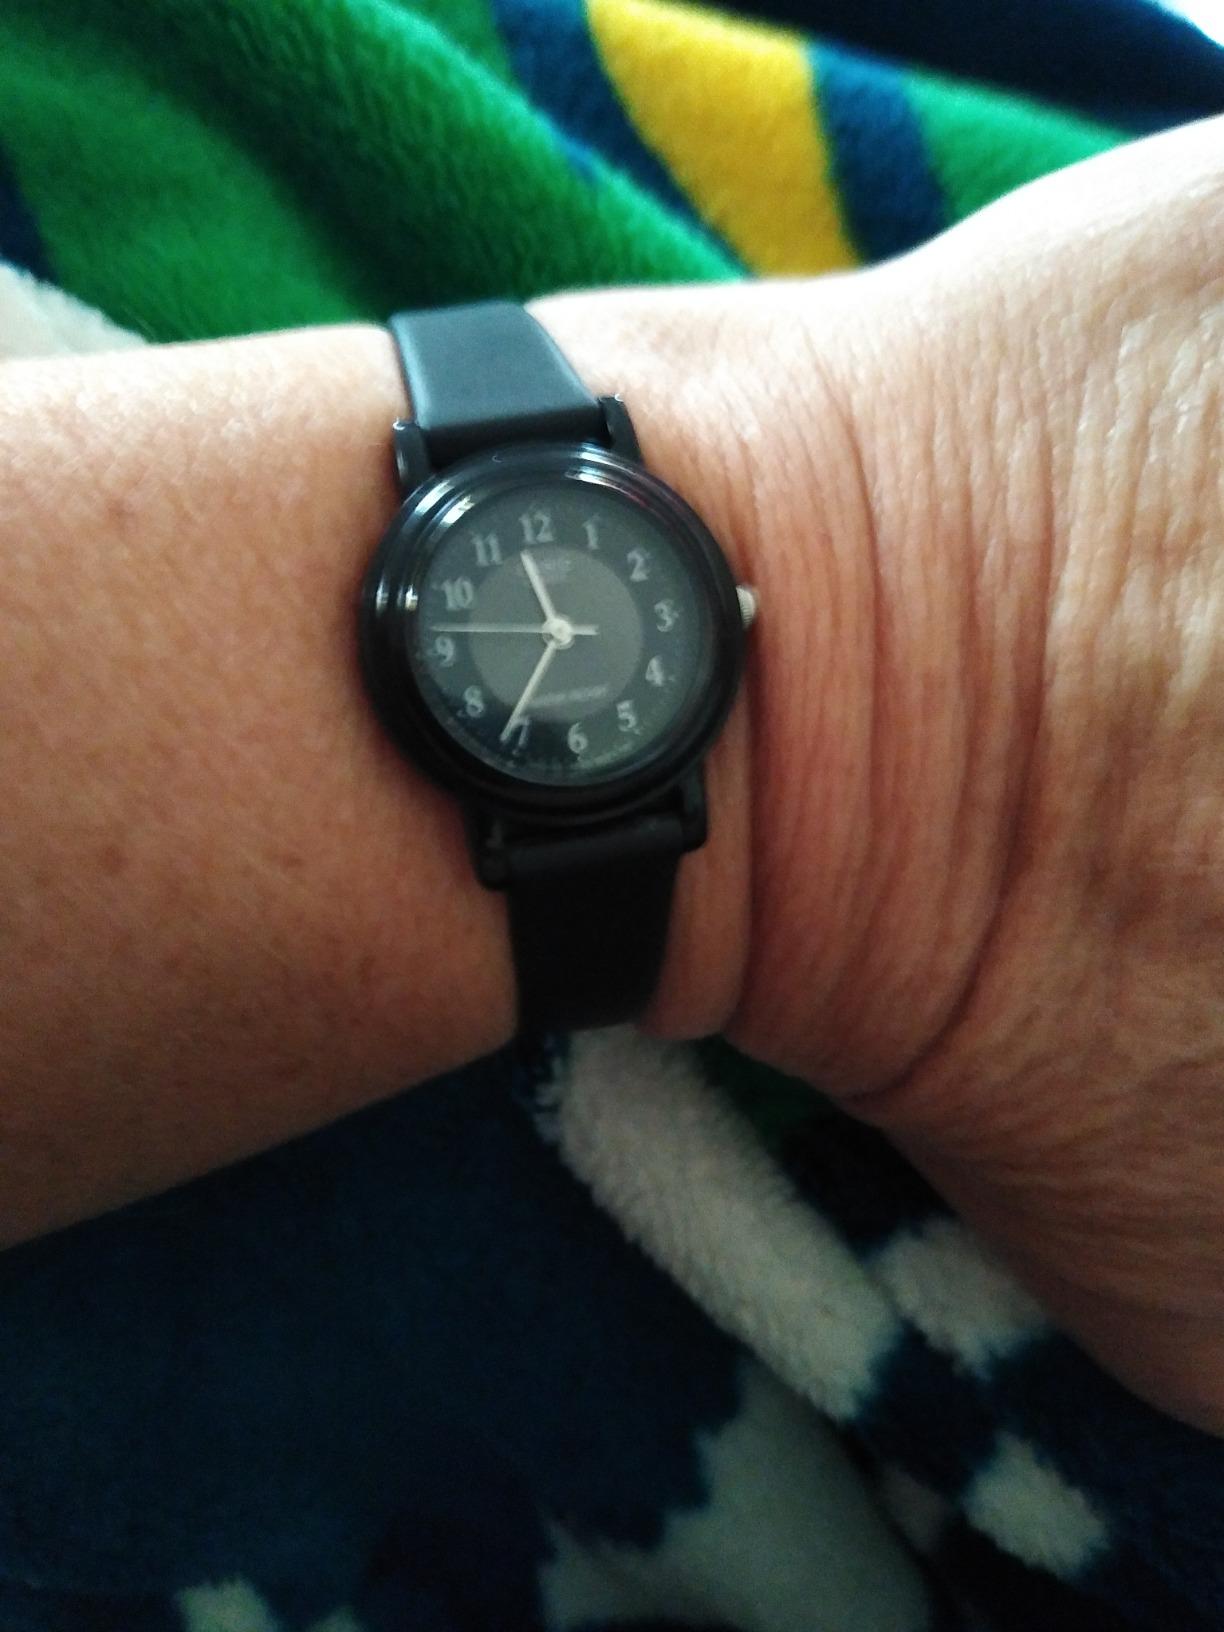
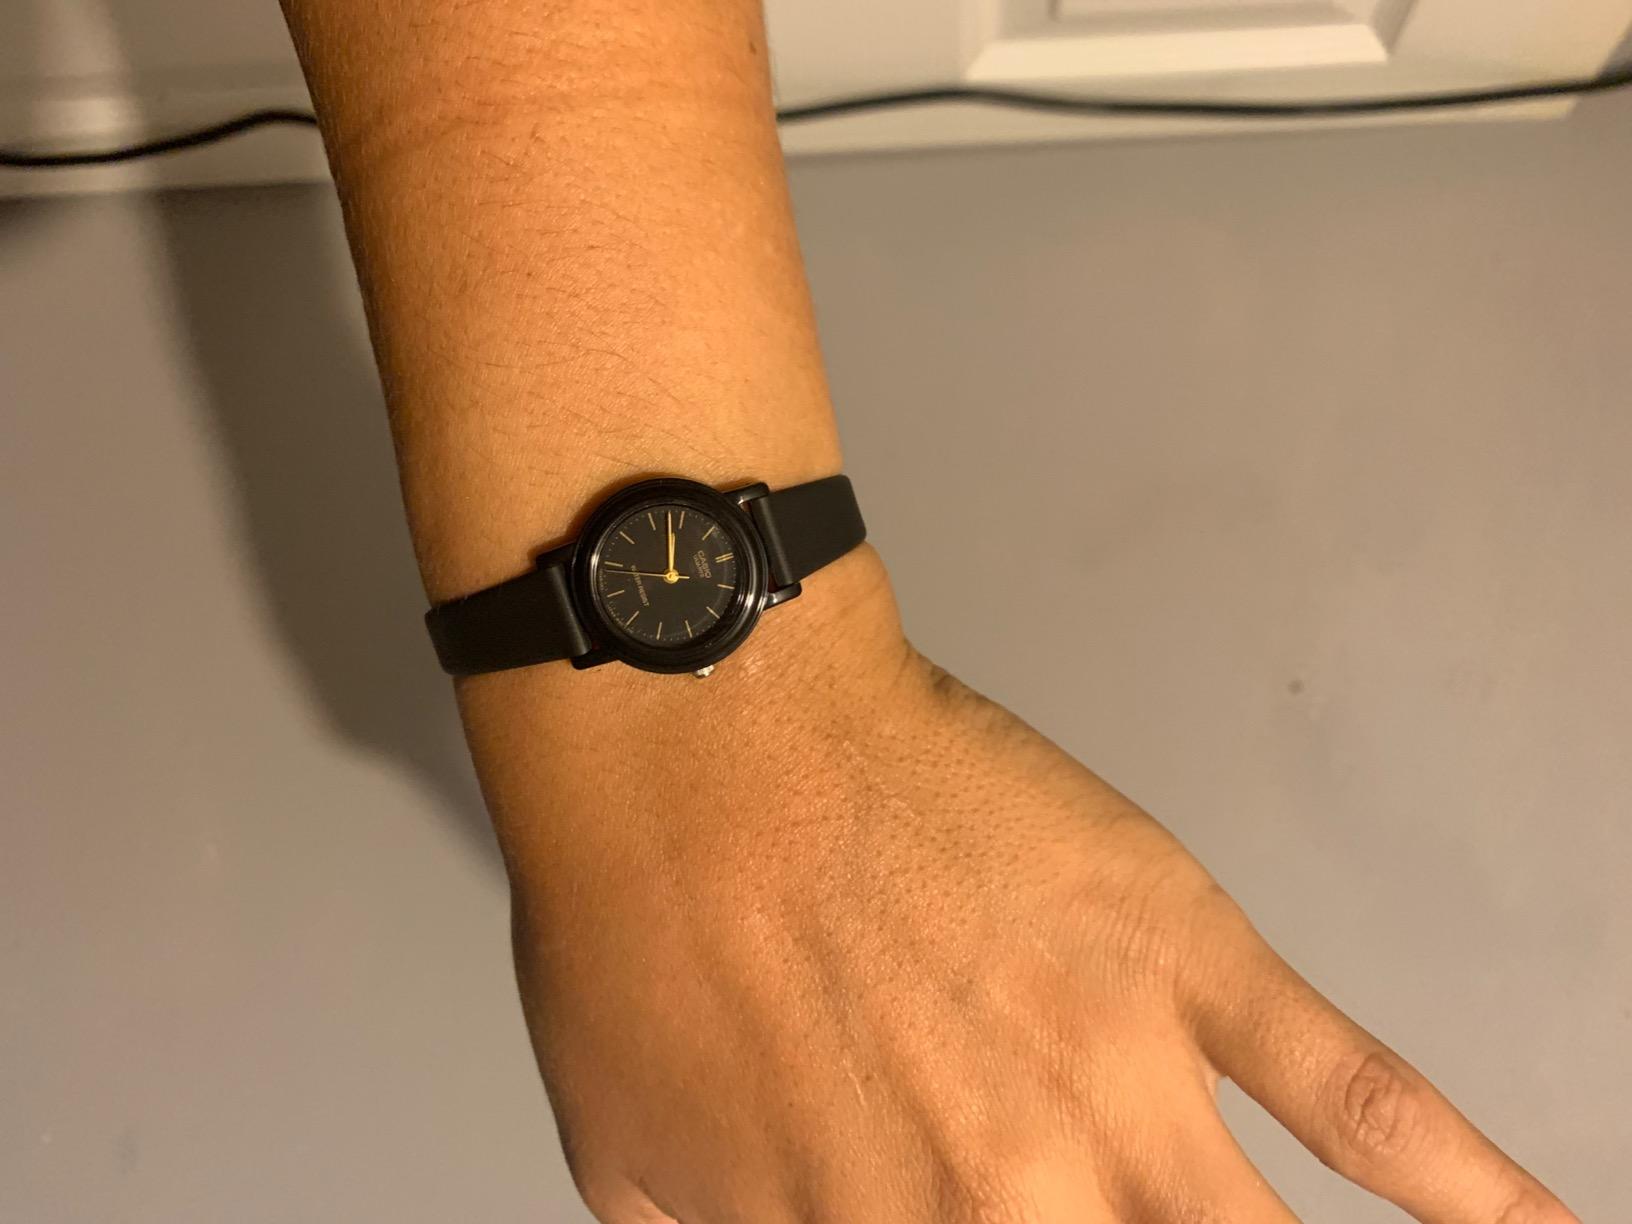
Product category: accessories_watch
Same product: no